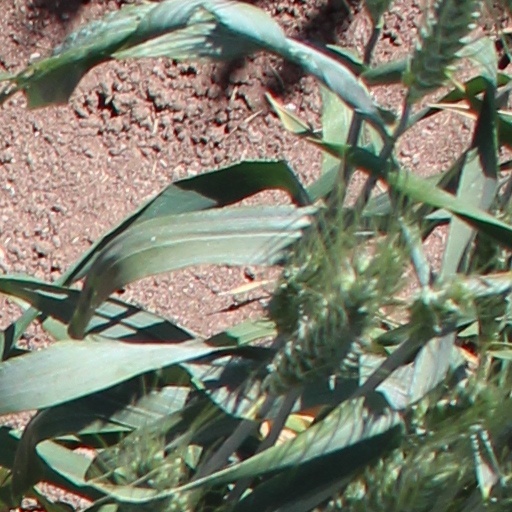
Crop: wheat